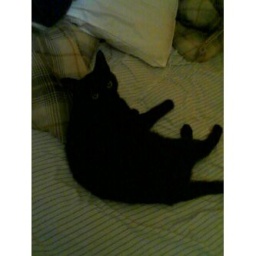
Baby, the next door neighbours cat who I befriended in Ajax.